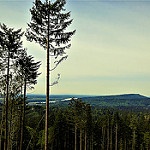
Scene: Outdoor